Upper Poppleton

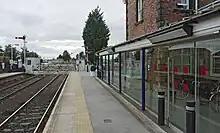
Poppleton railway station

East Yorkshire (bus company) buses run past the village as part of the York to Ripon route.